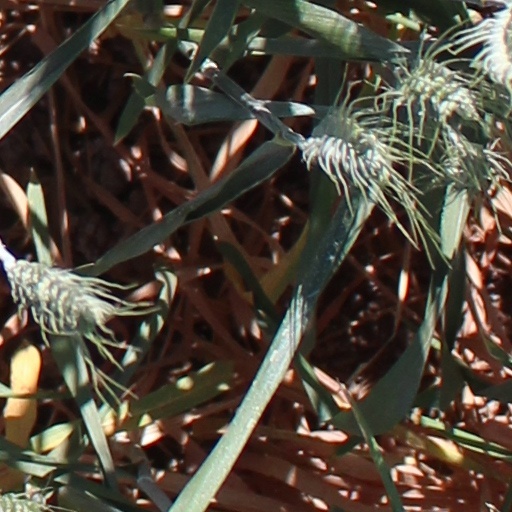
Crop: wheat